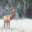
Label: deer